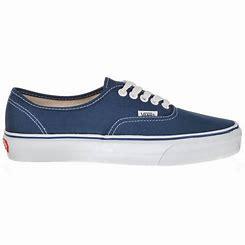
Brand: Vans
Model: Authentic Skate